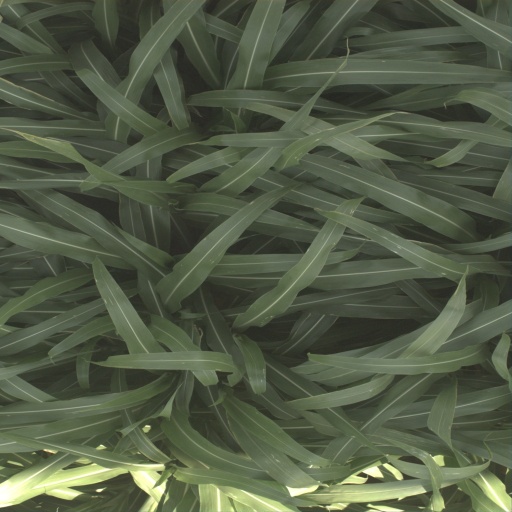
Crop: sorghum